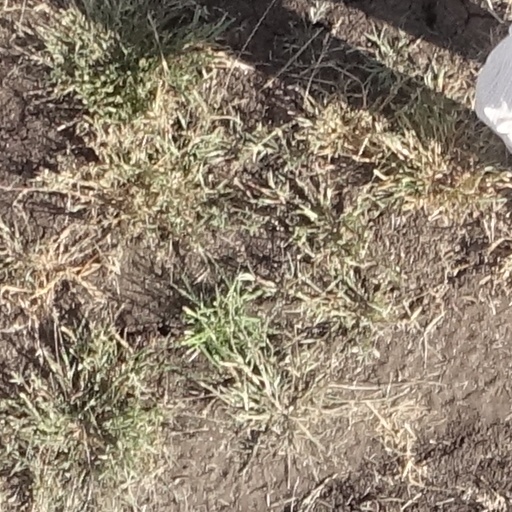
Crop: sorghum